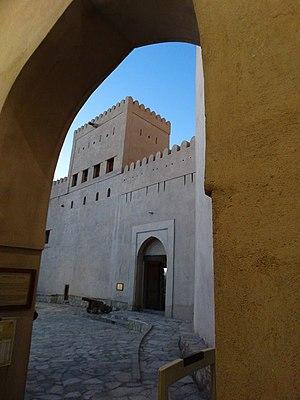
Nizwa est l'ancienne capitale du Sultanat d'Oman, jusqu'à son remplacement par Mascate. Elle est située entre Mascate et Salalah, dans la région Ad-Dākhilīyah dont elle est la capitale.